Mowat Block

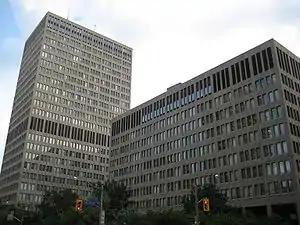
Mowat (left) and Hearst (right) Blocks

The Mowat Block is an office building in Toronto, Ontario, home to Ontario's provincial Ministry of Education, Ministry of Advanced Education and Skills Development (MAESD), and Infrastructure. It is part of a massive 24 storey government complex east of Queen's Park at College Street and University Avenue. It is one of the buildings of the large complex called Ontario Government Buildings next to the Ontario Legislative Building.